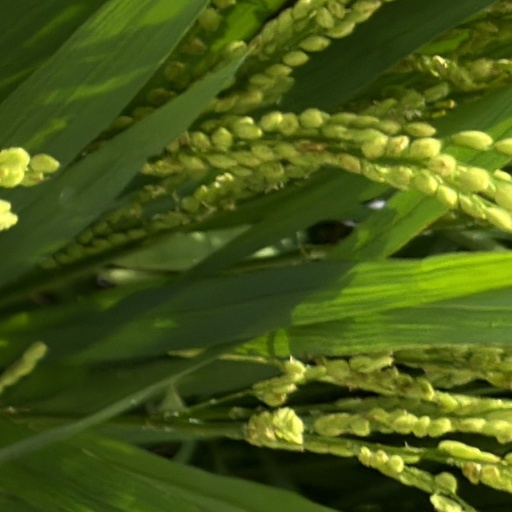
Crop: rice